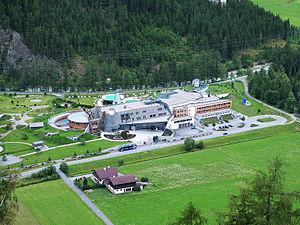
Le château de Kurbad est un grand manoir situé à mi-chemin des localités de Längenfeld et de Sölden, sur les rives de la rivière Ötztaler Ache, dans la région autrichienne du Tyrol. La propriété a été construite au XIXᵉ siècle.
L'Aqua Dome est une station thermale de luxe situé à Längenfeld dans la vallée de l'Ötztal en Autriche.